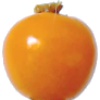
Label: physalis